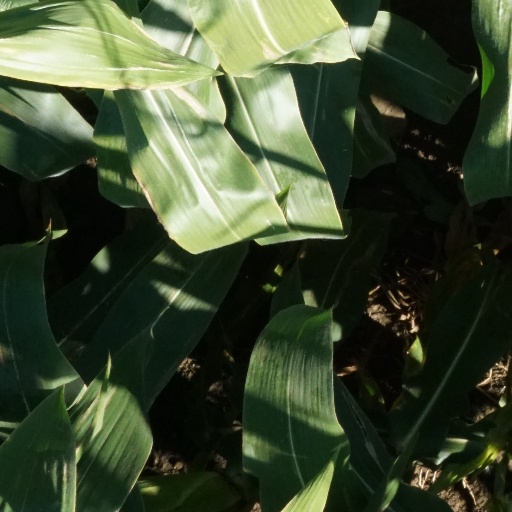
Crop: maize; corn